Nevada State Route 229

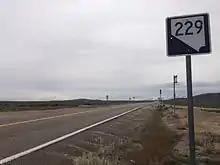
First westbound reassurance shield near the east end of SR 229

The southeastern portion of SR 229, between the junction of SR 767 and it eastern terminus at US 93, follows the alignment of the Hastings Cutoff, a route which at the time was thought to be a more direct route of the California Trail through the northeastern part of Nevada.